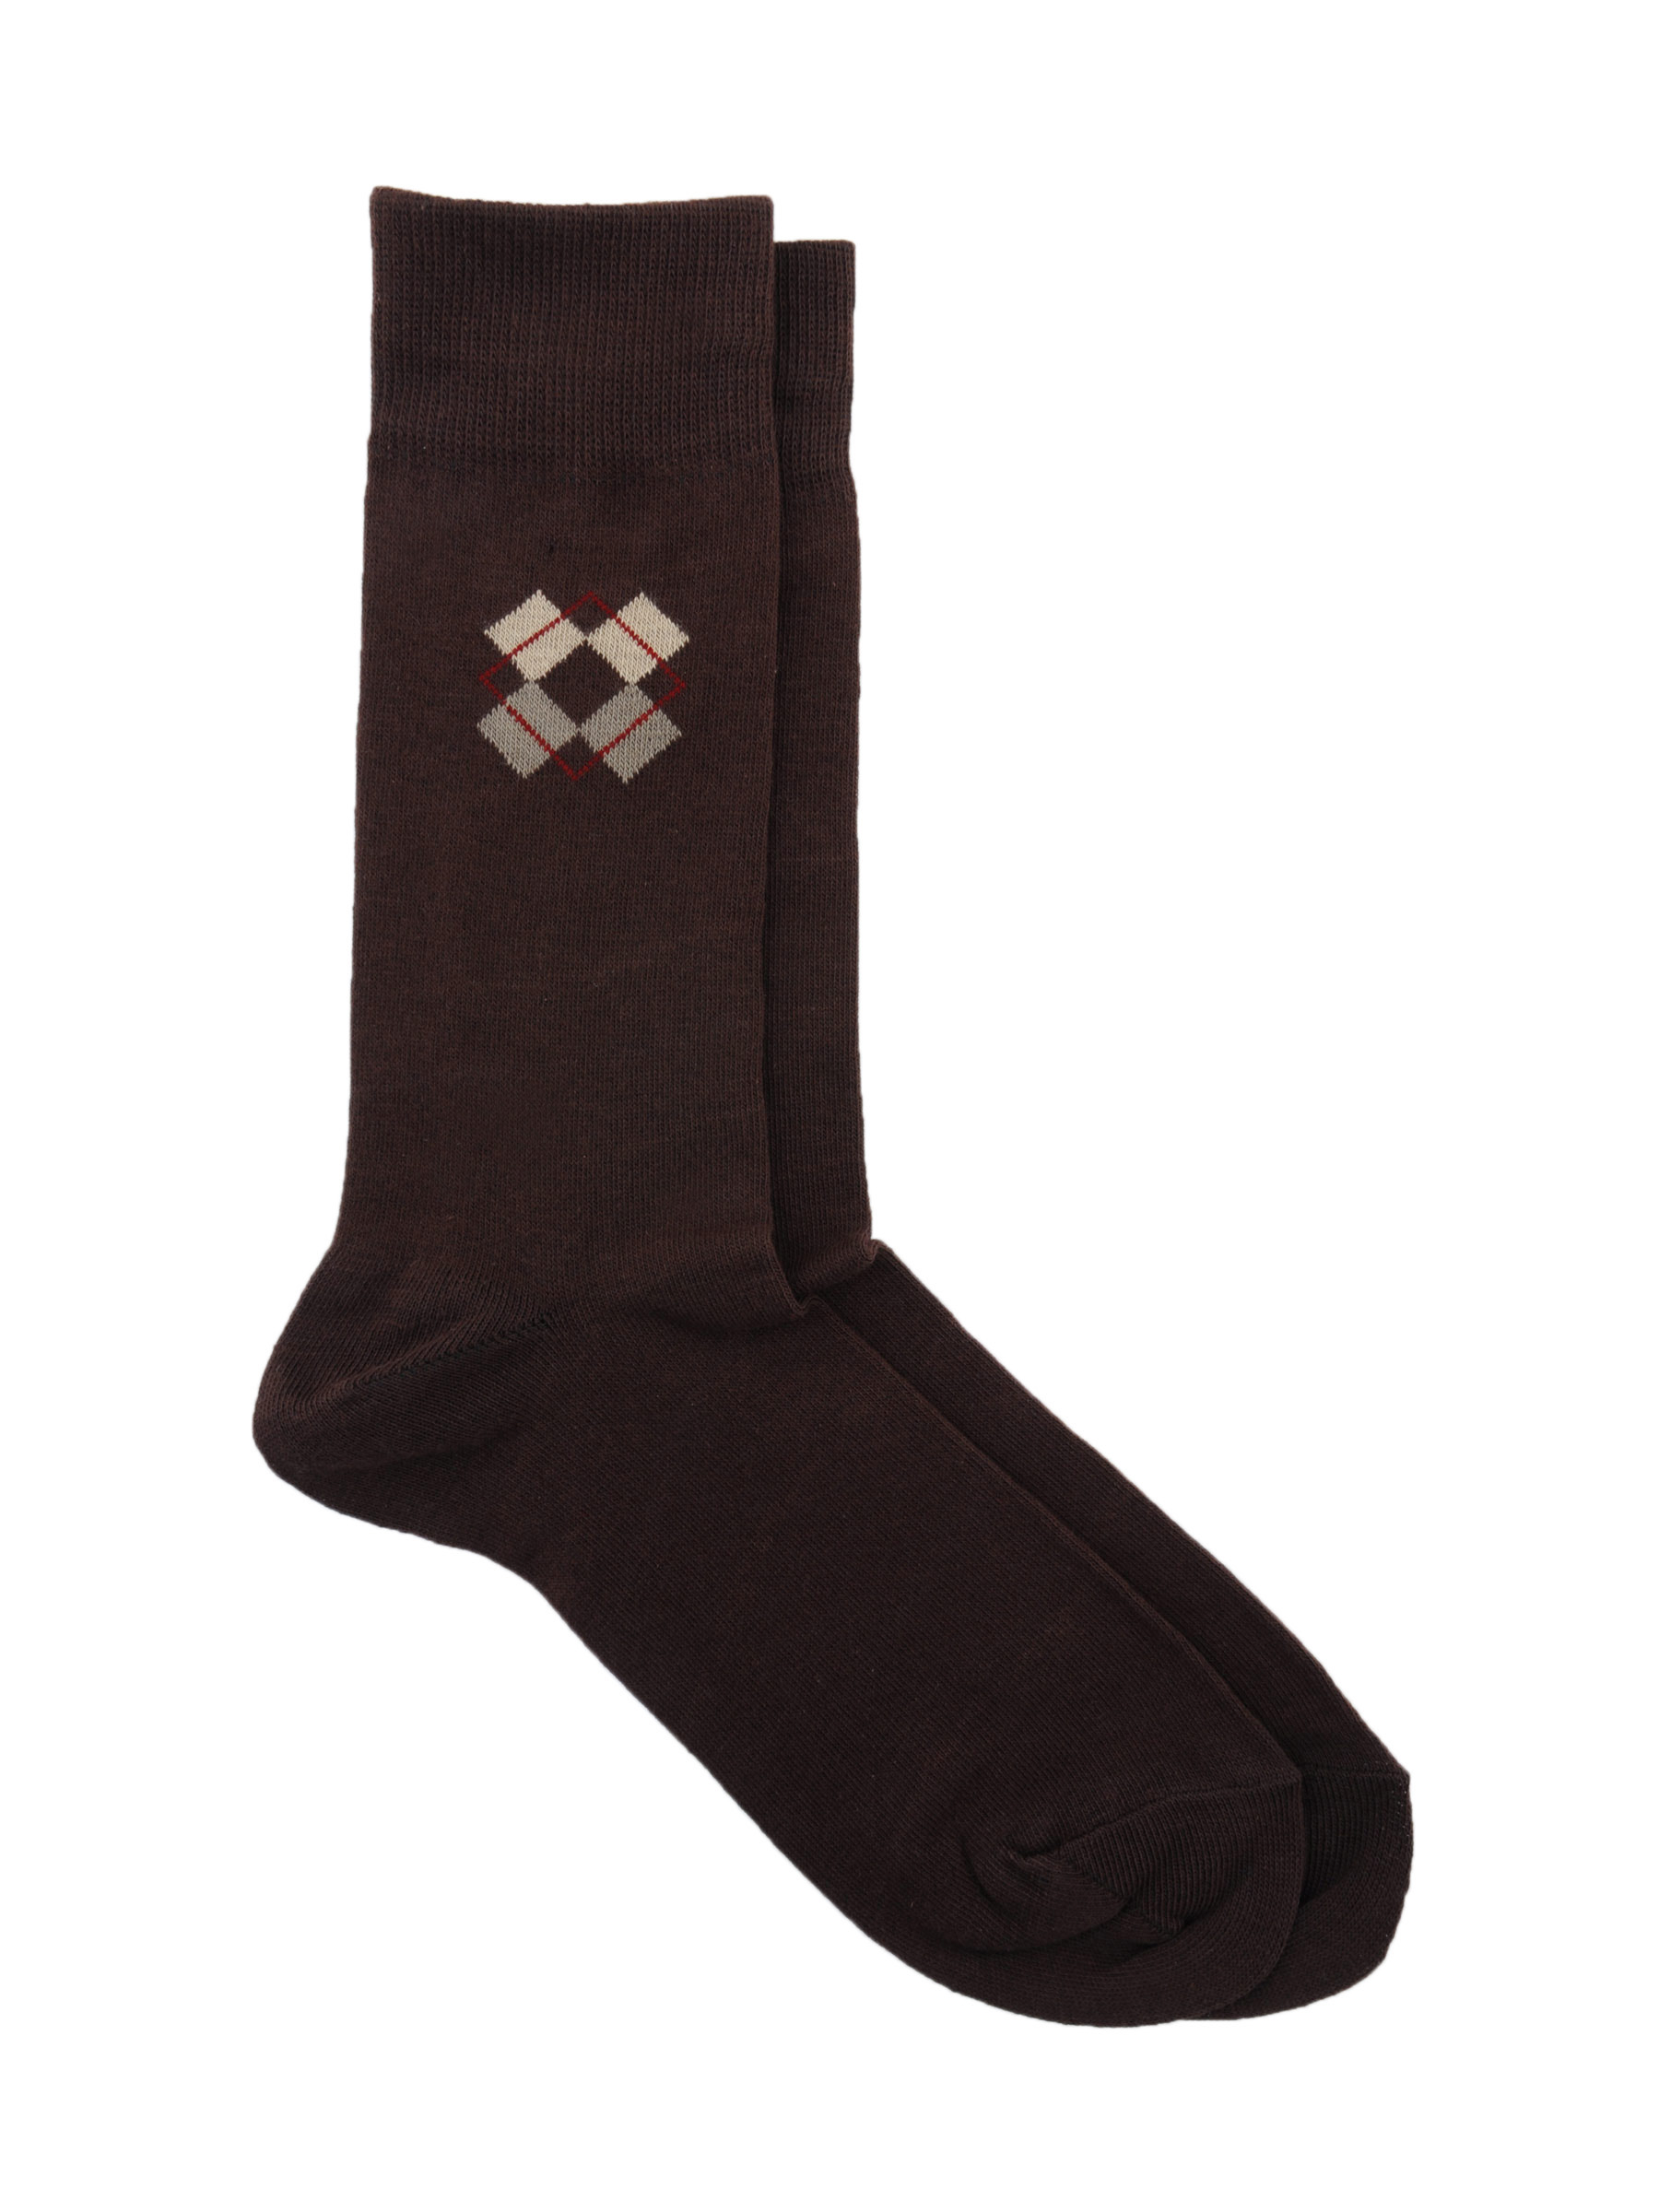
Reid & Taylor Men Solid Brown Socks
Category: Accessories / Socks / Socks
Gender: Men
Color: Brown
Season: Summer 2016
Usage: Casual